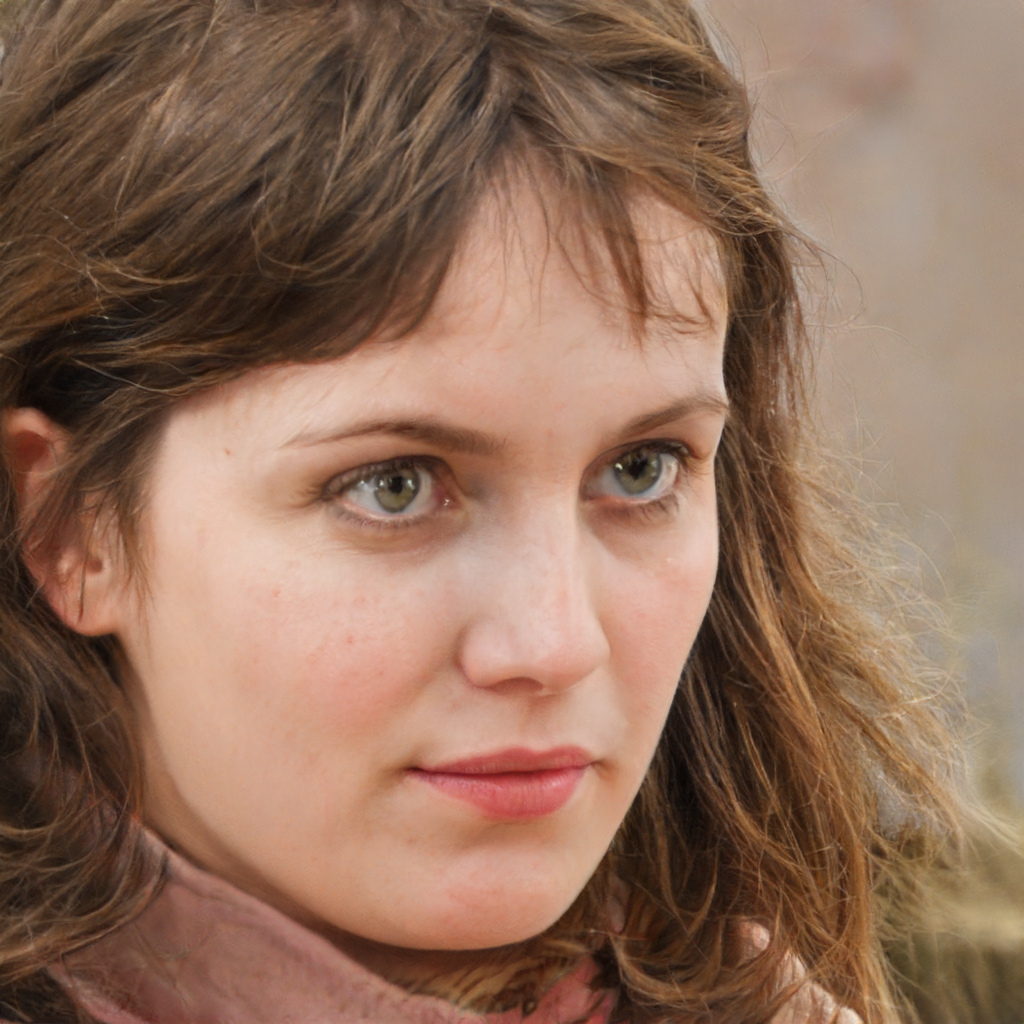
Portrait style: Real Portrait